Marguerite Deprez-Audebert

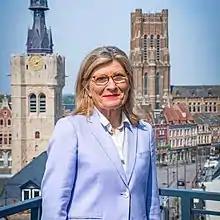

Marguerite Deprez-Audebert (born 17 May 1952) is a French politician of the Democratic Movement (MoDem) who served as a member of the French National Assembly since the 2017 elections, representing the department of Pas-de-Calais.